2015 Tour de France, Stage 1 to Stage 11

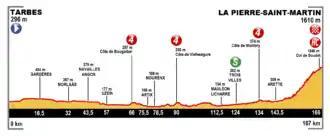
Stage 10 profile

There had not been a team time trial (TTT) this late into the Tour de France since 1982. TTT stages in the Tour usually take place in opening days because of the likelihood that all of the team's riders would still be participating. The teams started in the reverse order that they were placed in the team classification, with the exception of the team which included the general classification leader, which was Chris Froome's , who started last. In this stage, the teams had to have five riders crossing the finish line, and the time of this fifth cyclist was the one that counted. The teams departed from Vannes, heading north-east to the first time check at Lesneve on the outskirt of Saint-Avé, bearing north through Monterblanc and on to the second time check at Le Croiseau on the outskirt of Plaudren. The end of the stage provided a climb up the at an average gradient of 6.2%, before the finish in Plumelec.